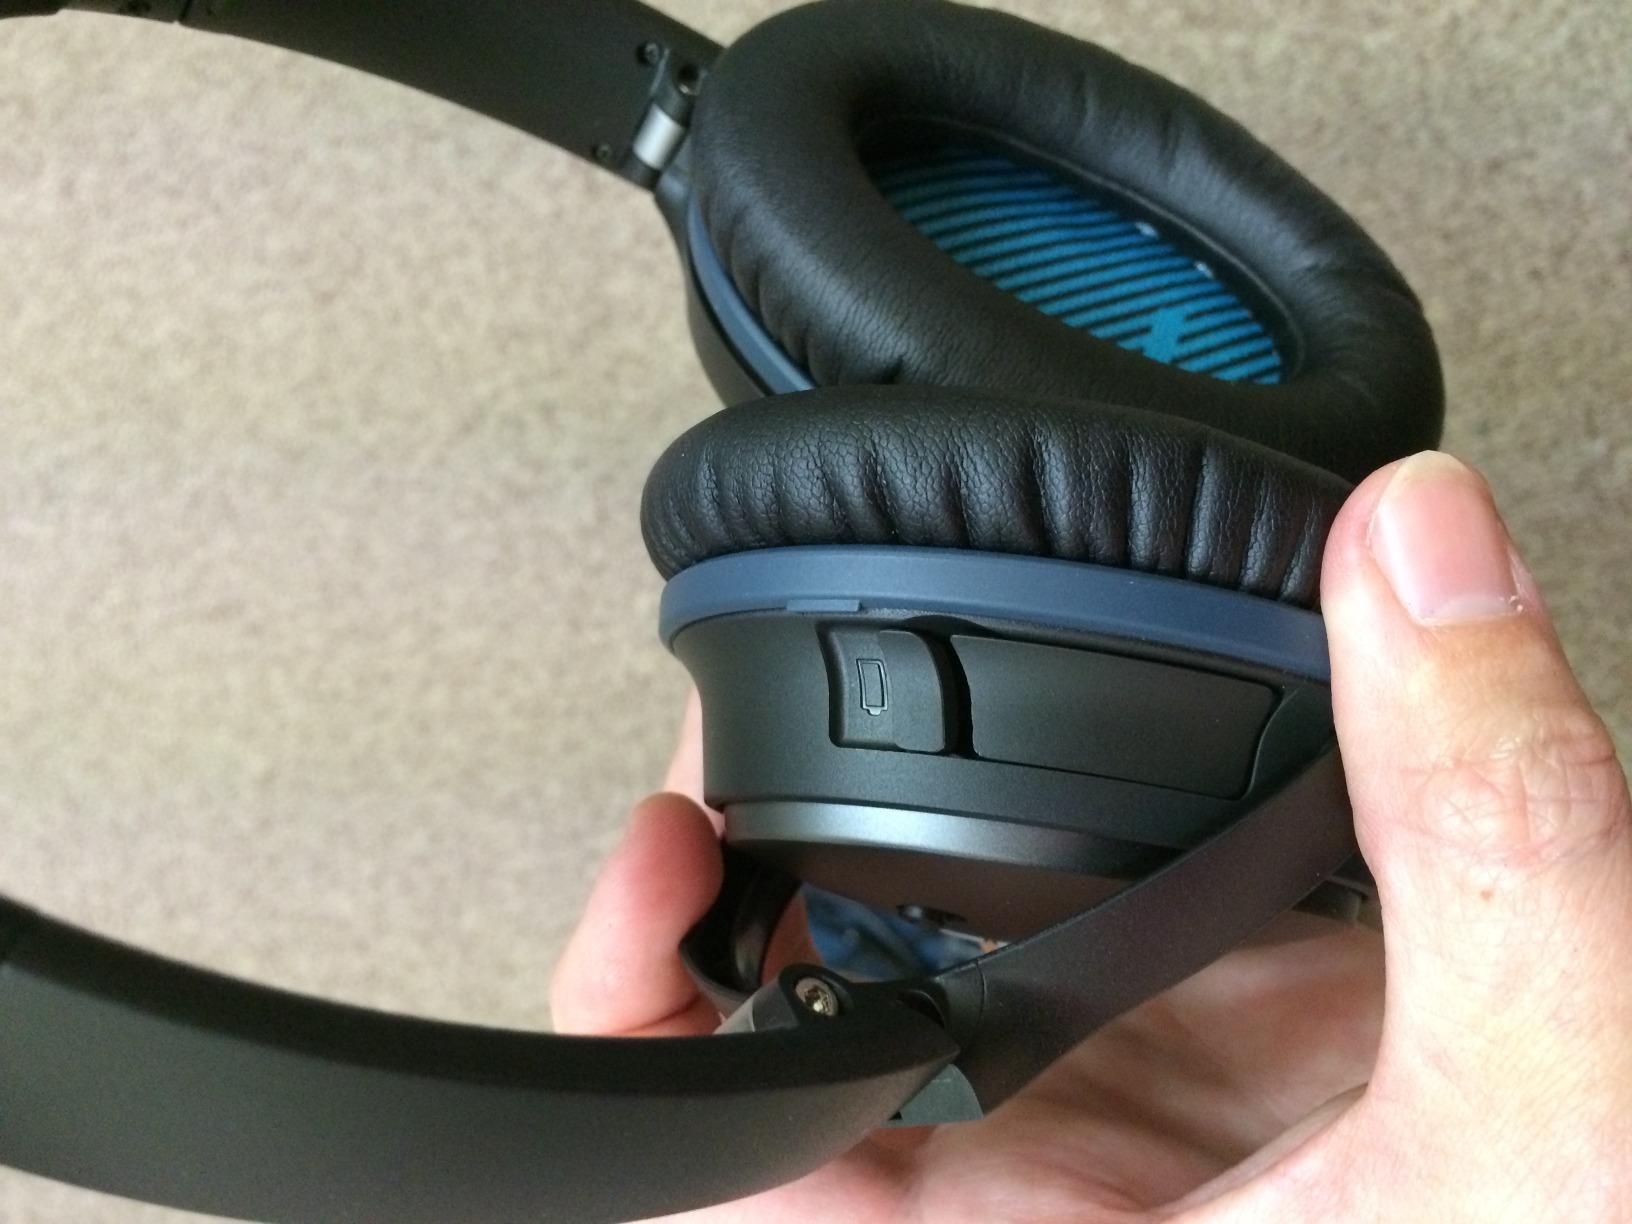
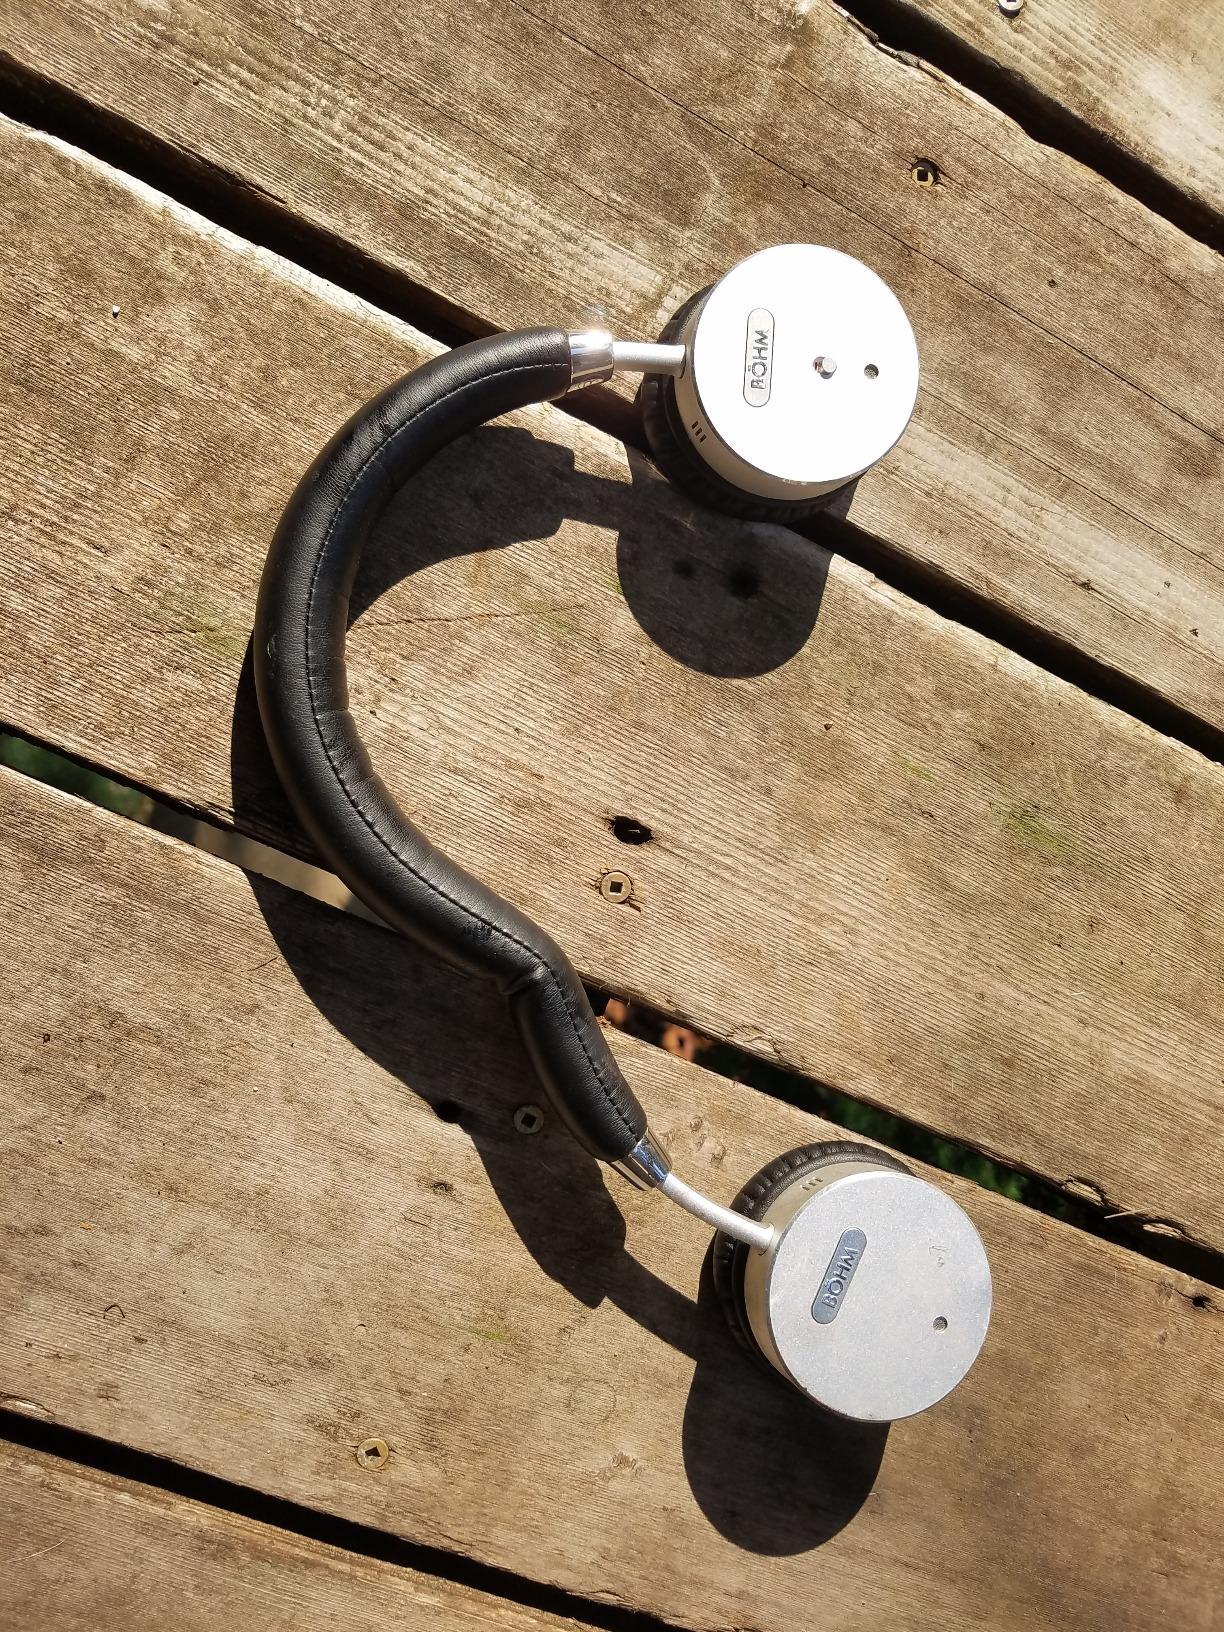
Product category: headphones
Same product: no